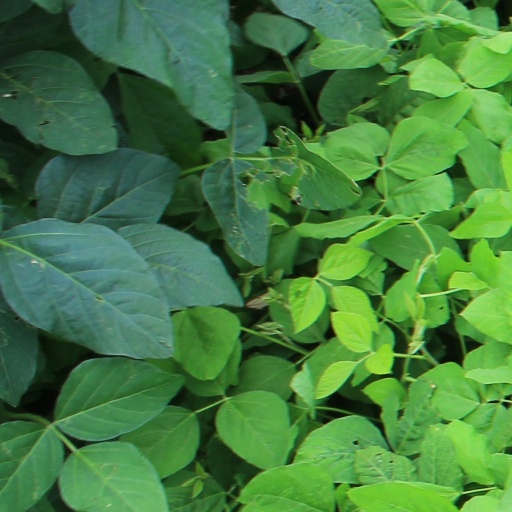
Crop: soybean